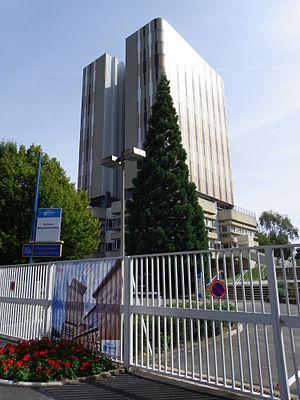
Archives Départementales du Val-de-Marne à Créteil
Les archives départementales du Val-de-Marne sont un service du conseil départemental du Val-de-Marne, chargé de collecter les archives, de les classer, les conserver et les mettre à la disposition du public.
Créteil est une ville de la banlieue sud-est de Paris, préfecture du département du Val-de-Marne en région Île-de-France.